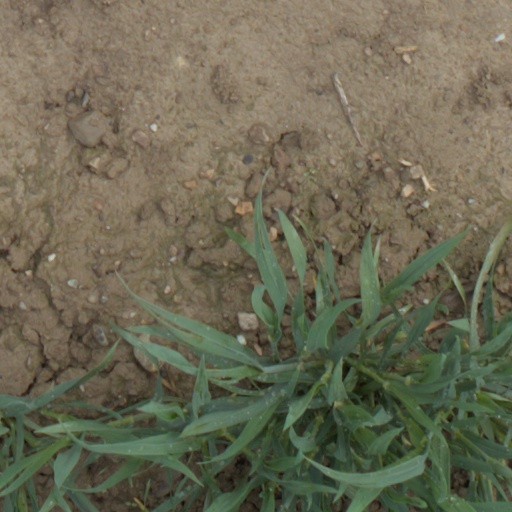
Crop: wheat